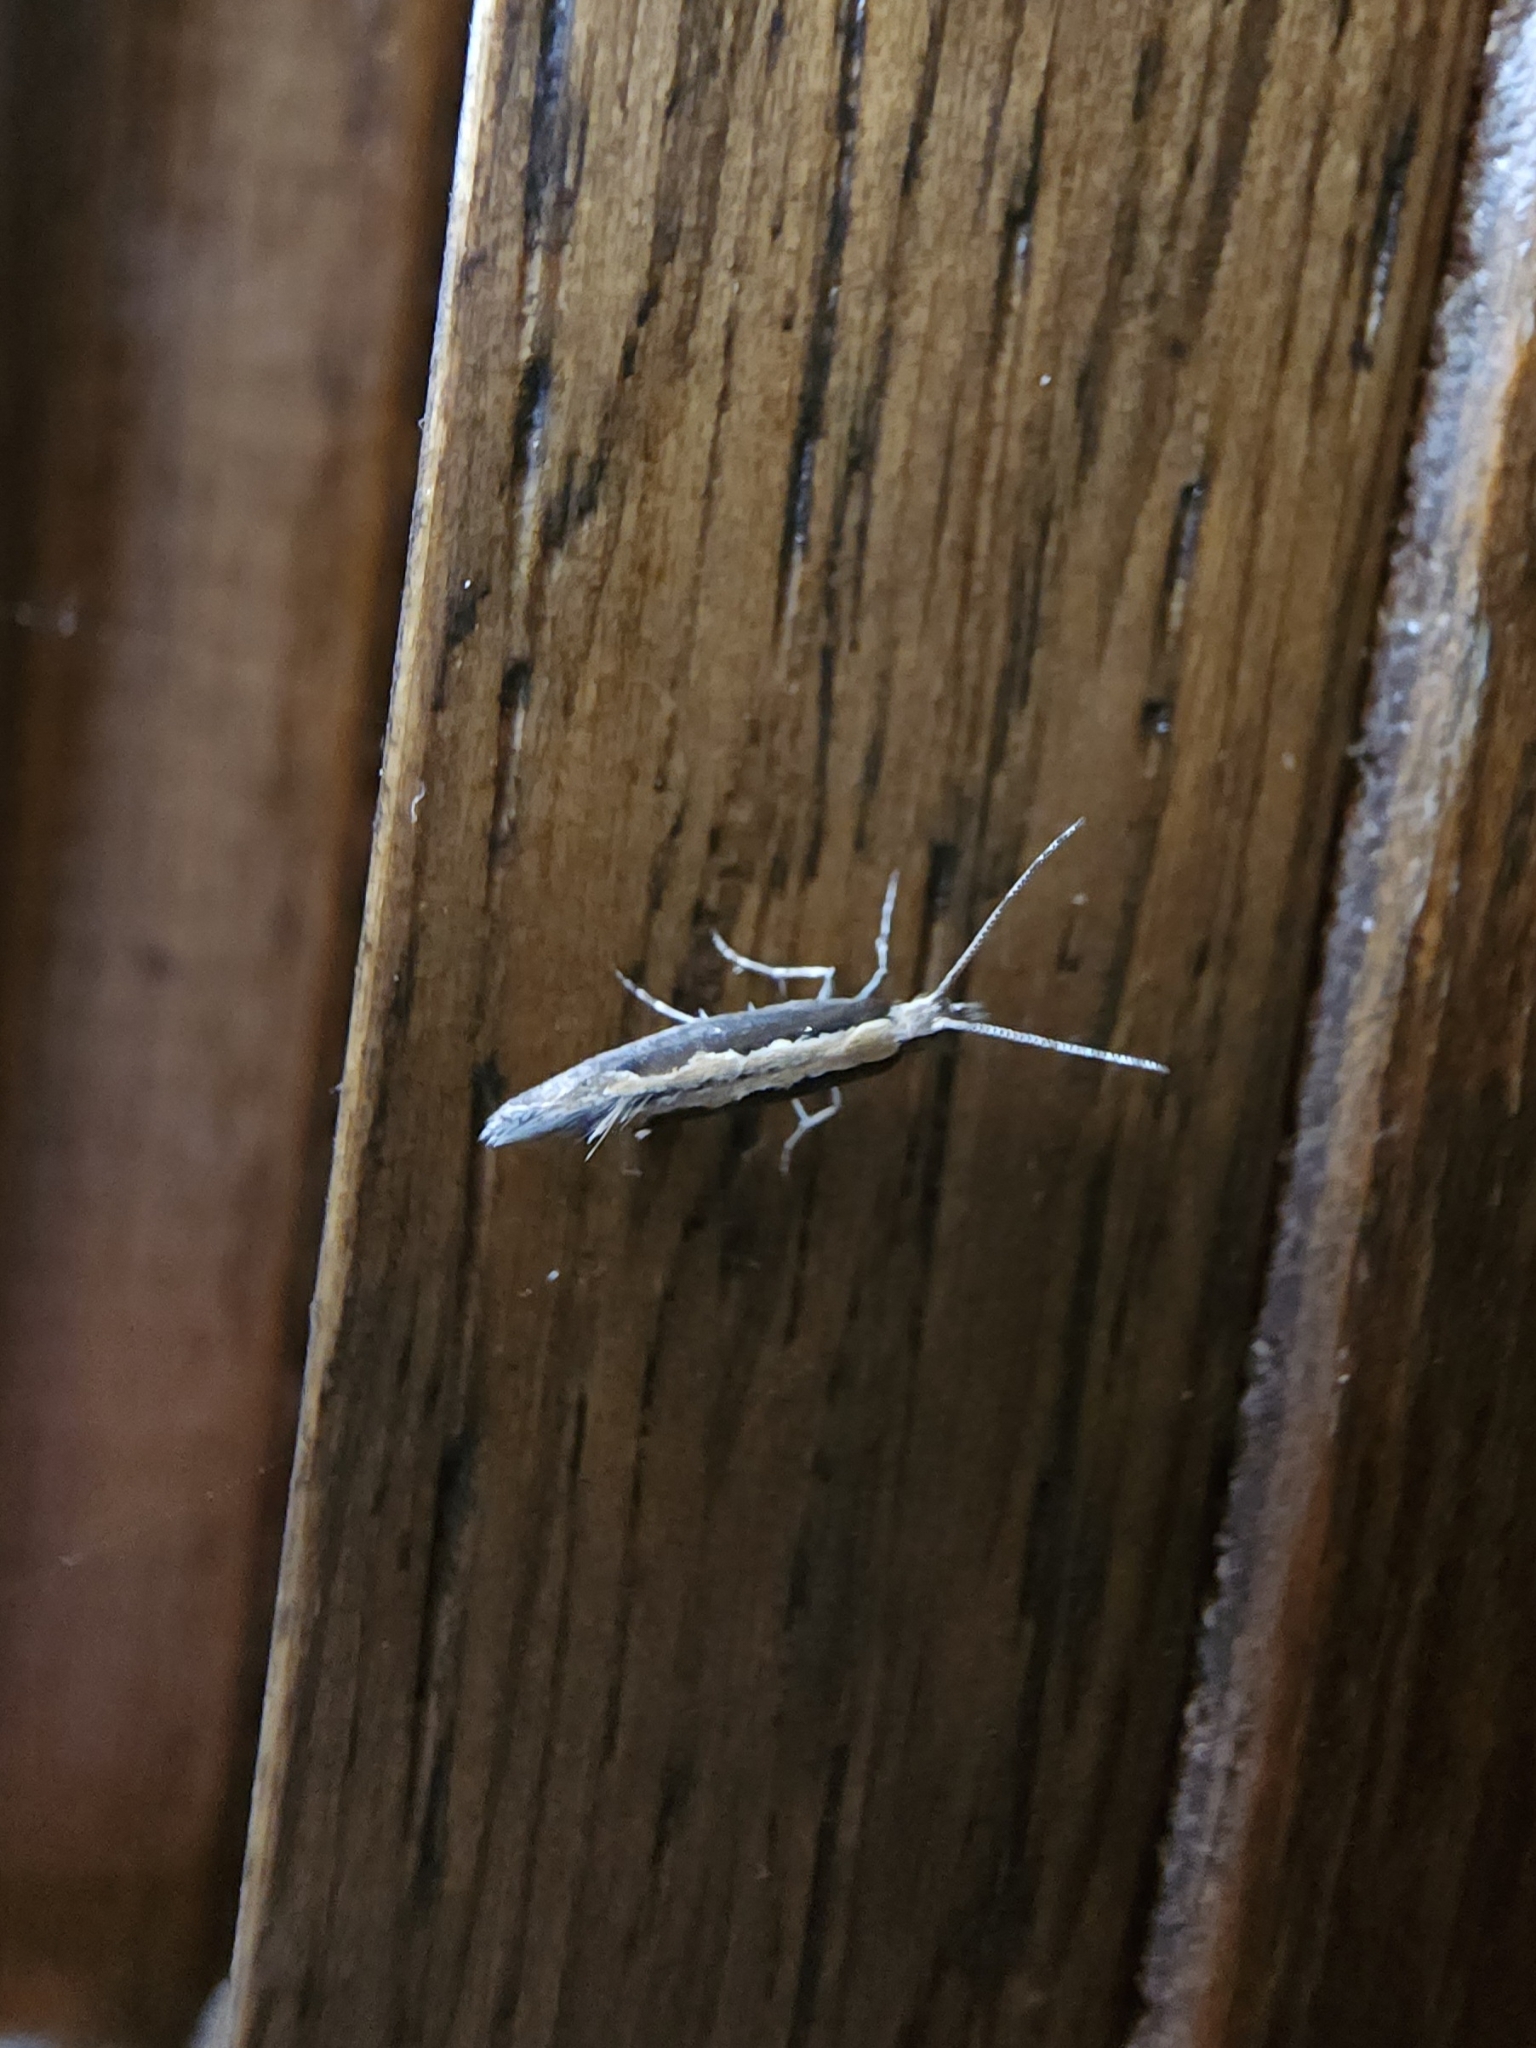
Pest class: diamondback_moth